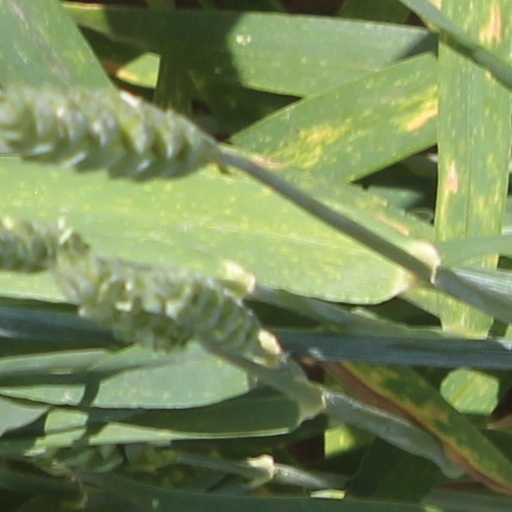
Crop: wheat